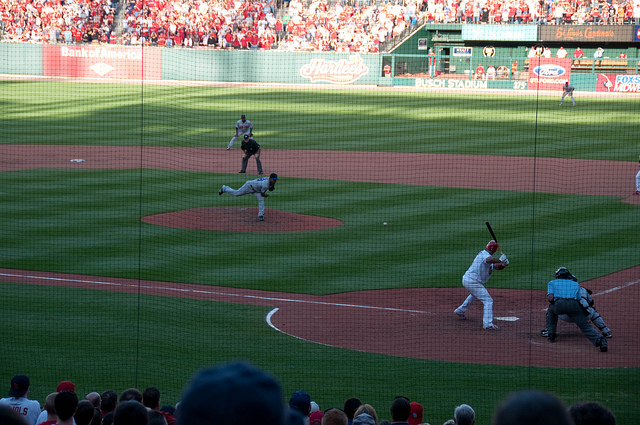
những người đàn ông đang chơi bóng chày ở trên sân